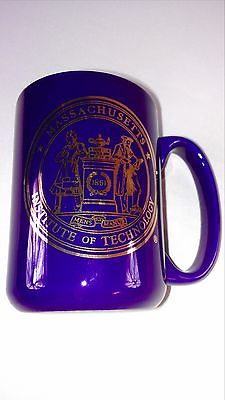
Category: mug